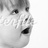
Emotion: surprise